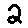
Label: 2